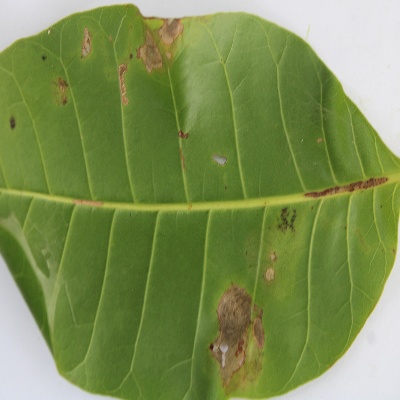
Crop: Cashew
Condition: leaf miner